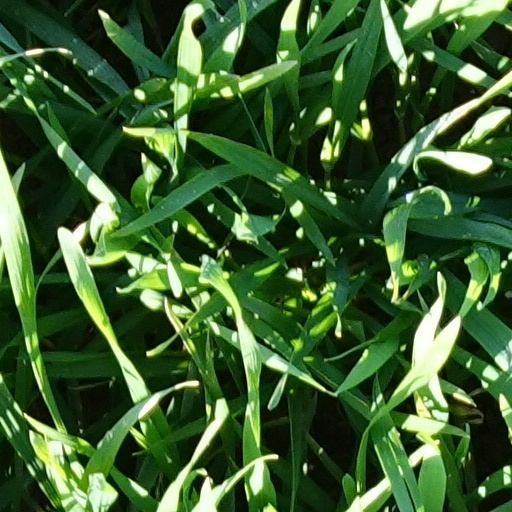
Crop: wheat